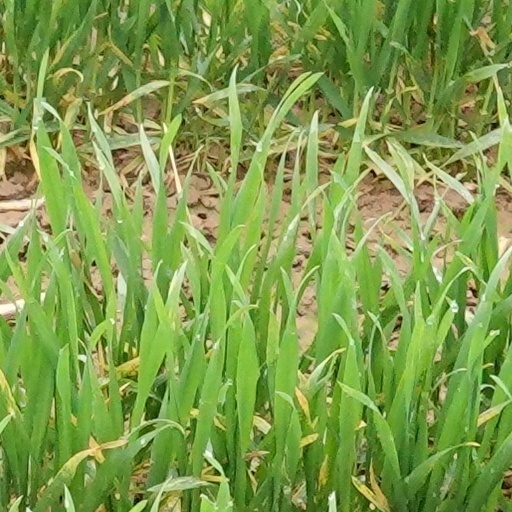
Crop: wheat